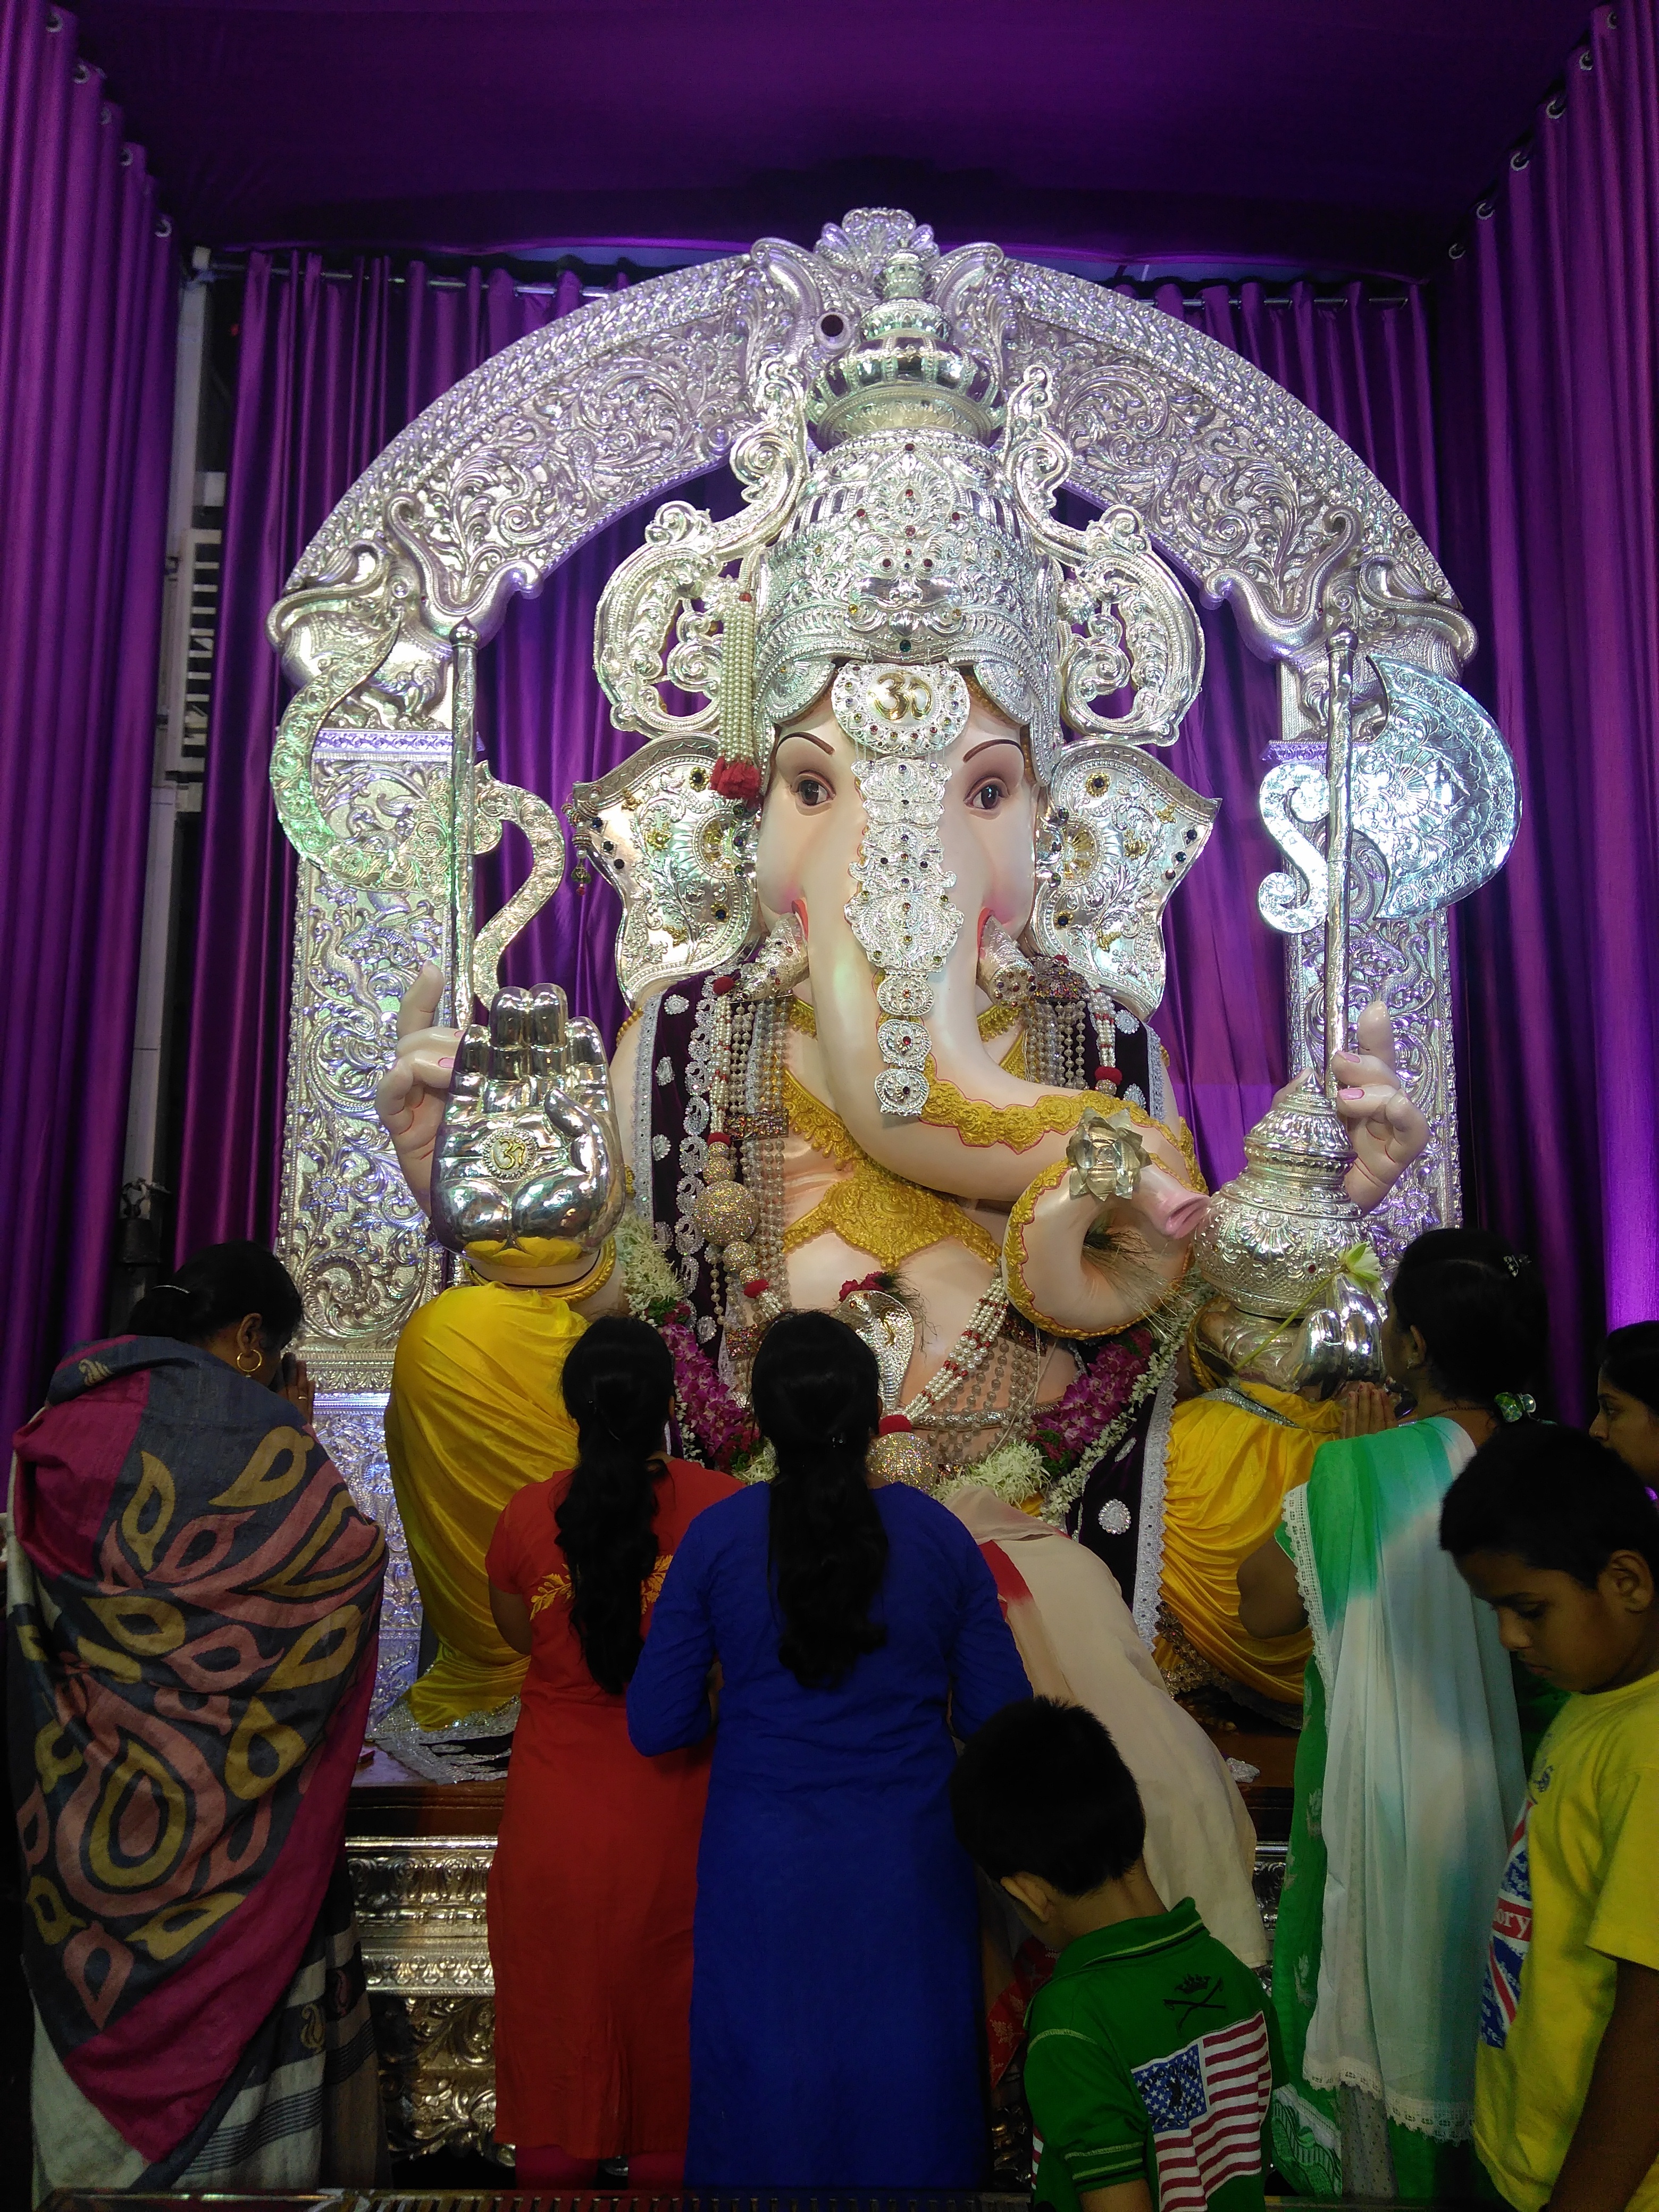
festival, temple, god, pune, maharashtra, ganesh, ganpati, gajanan, bappa